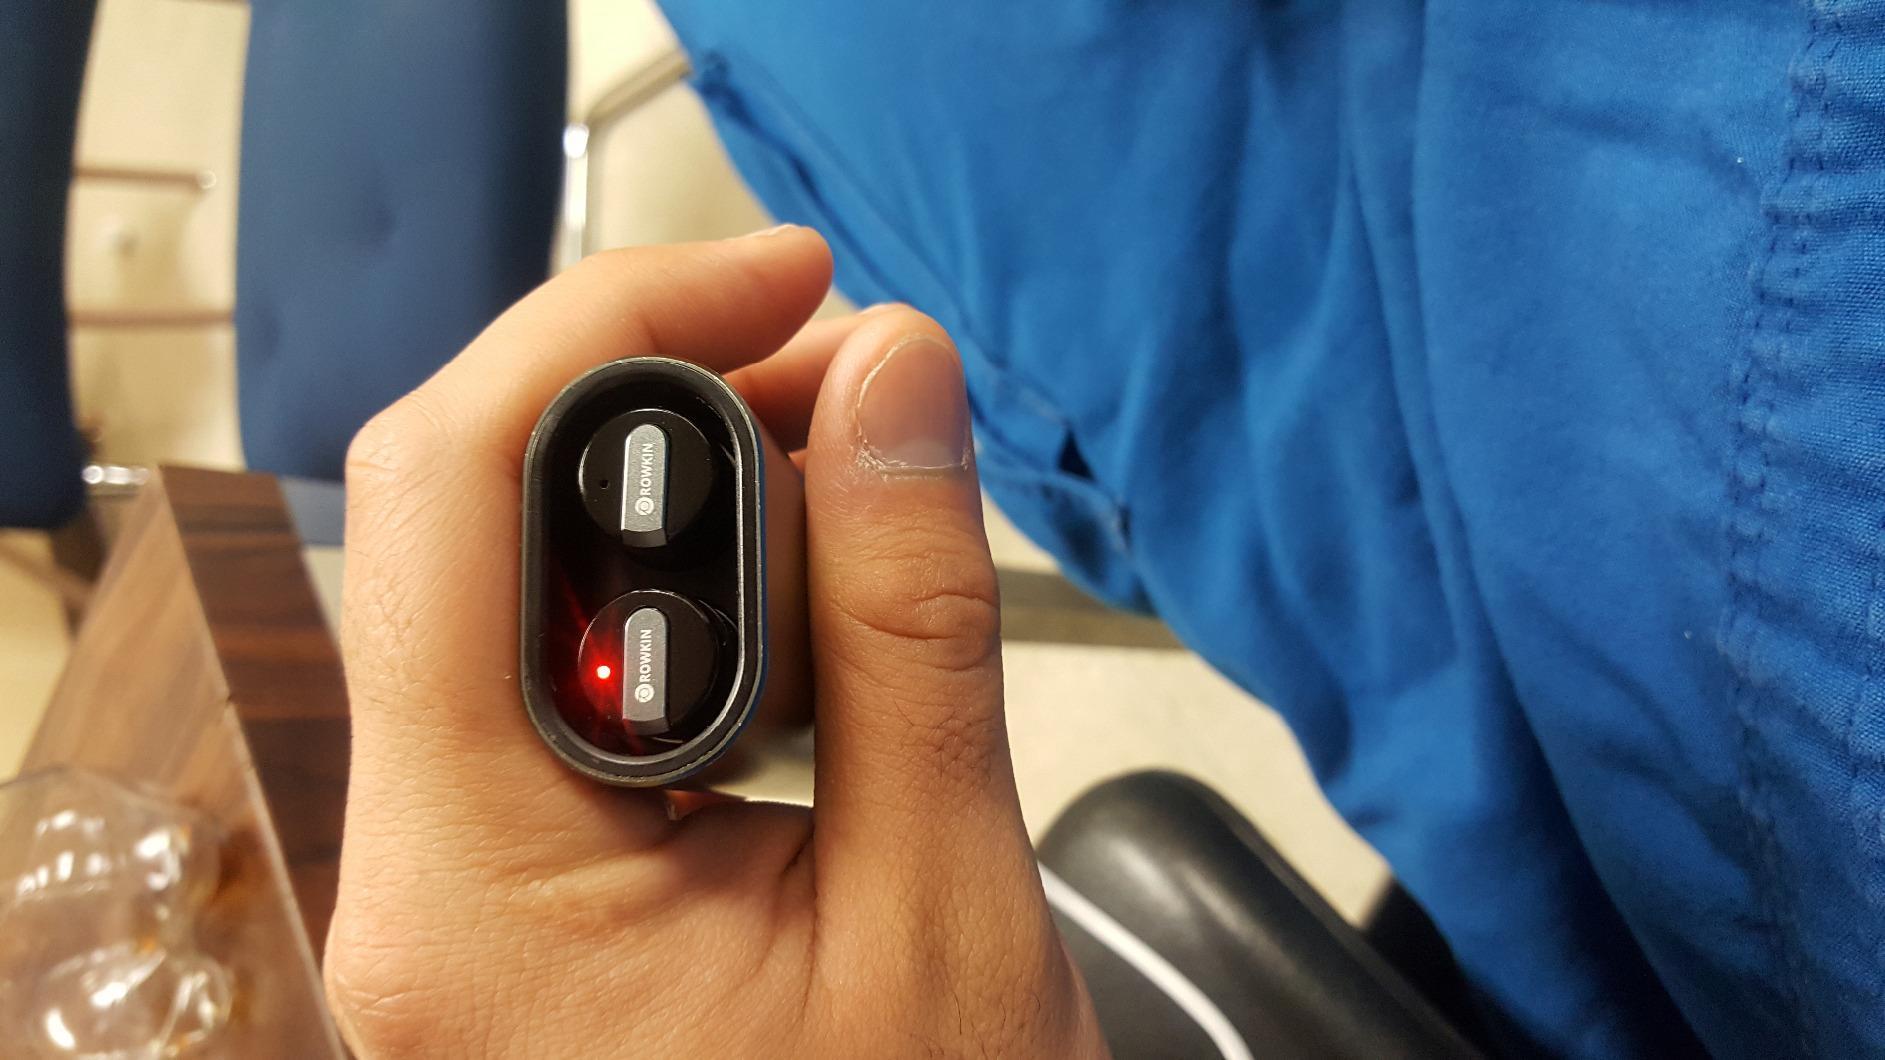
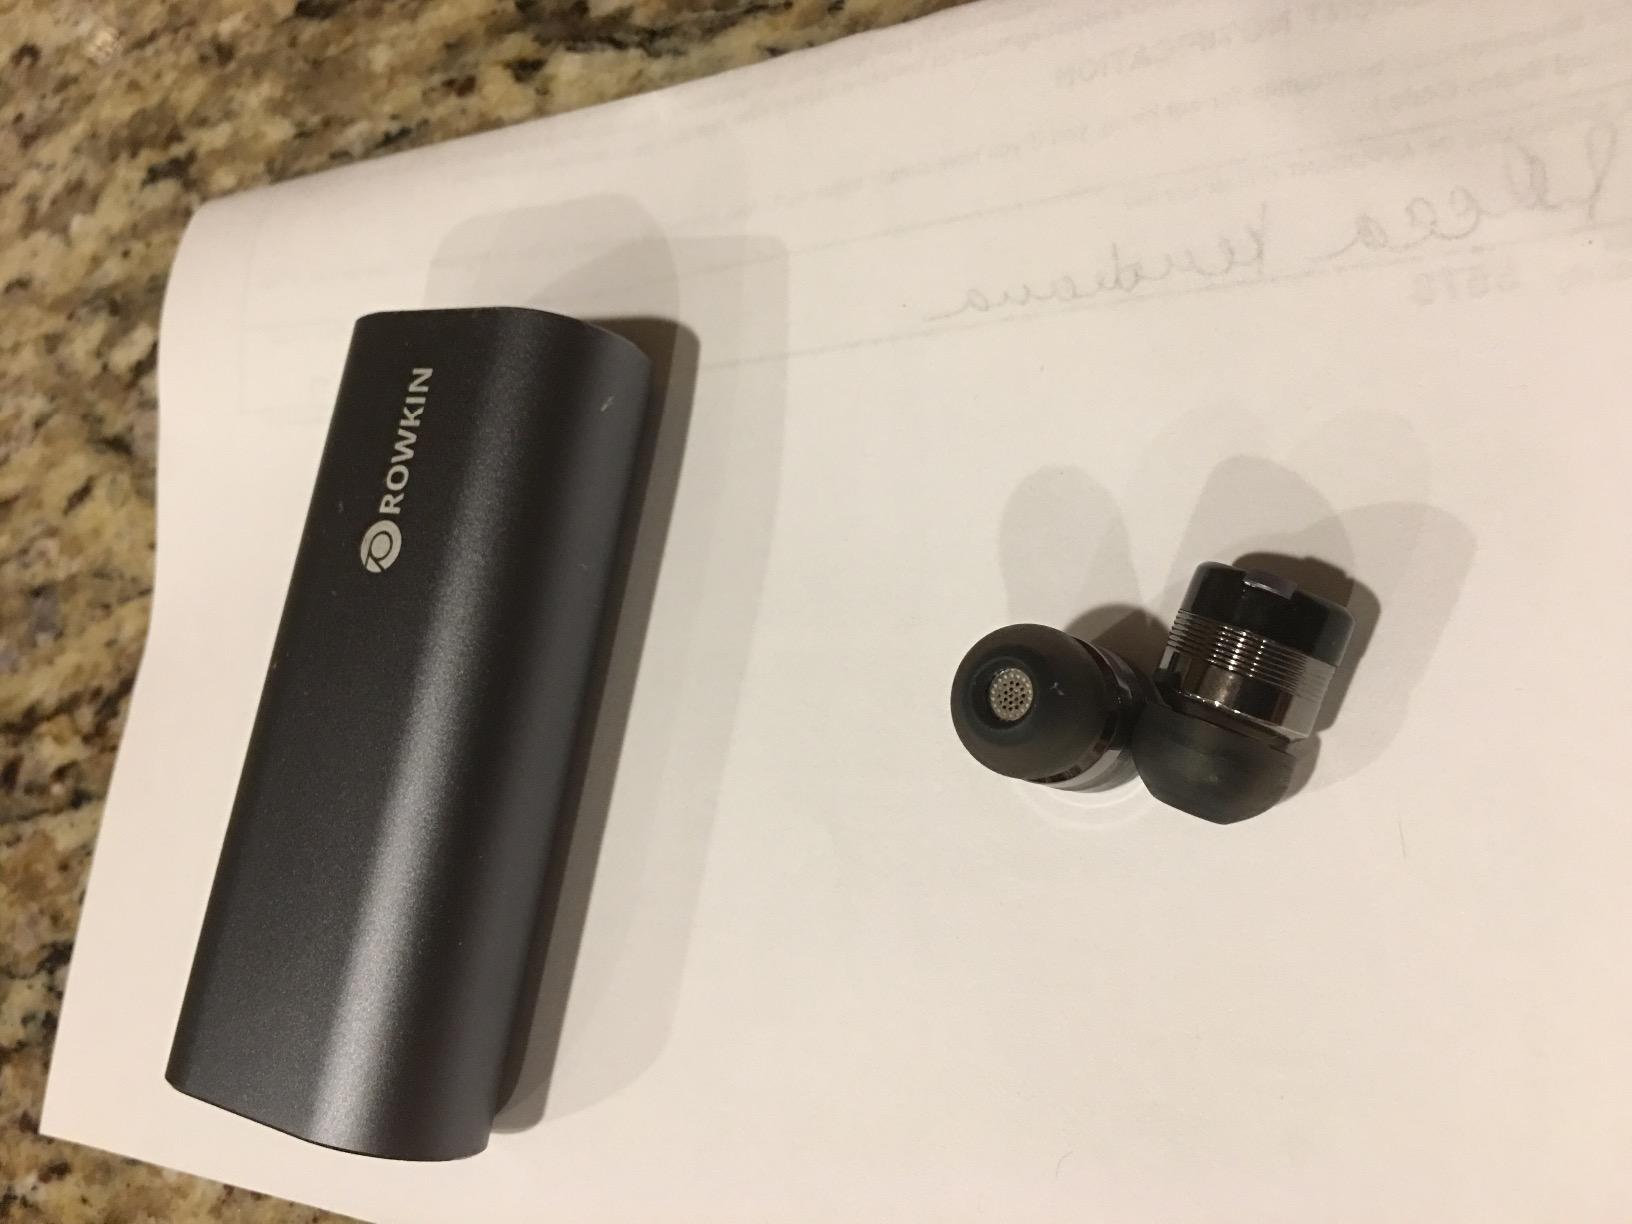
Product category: headphones
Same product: yes